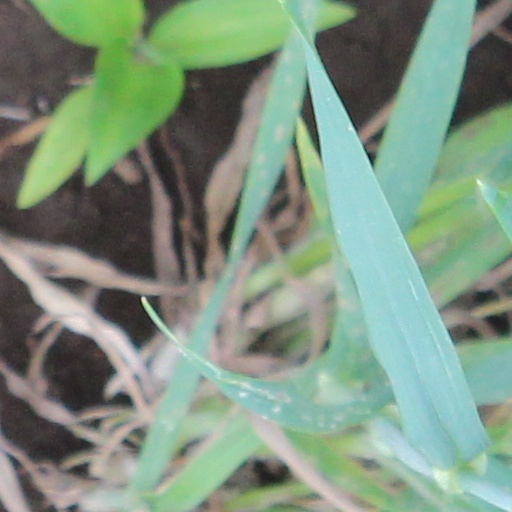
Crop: wheat